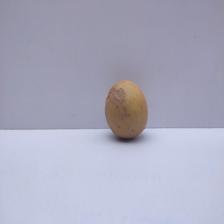
Size: Medium